Sterling Holiday Resorts Limited

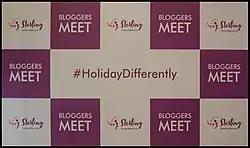
Sterling Resort Logo of bloggers meet in Puri resort

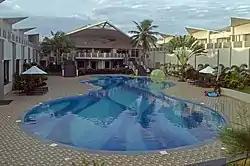
Sterling Resort Puri interiors

• 1986 – The company was incorporated as a Private Limited Company on 22 May and converted into a Public Limited Company on 11 Dec 1989.